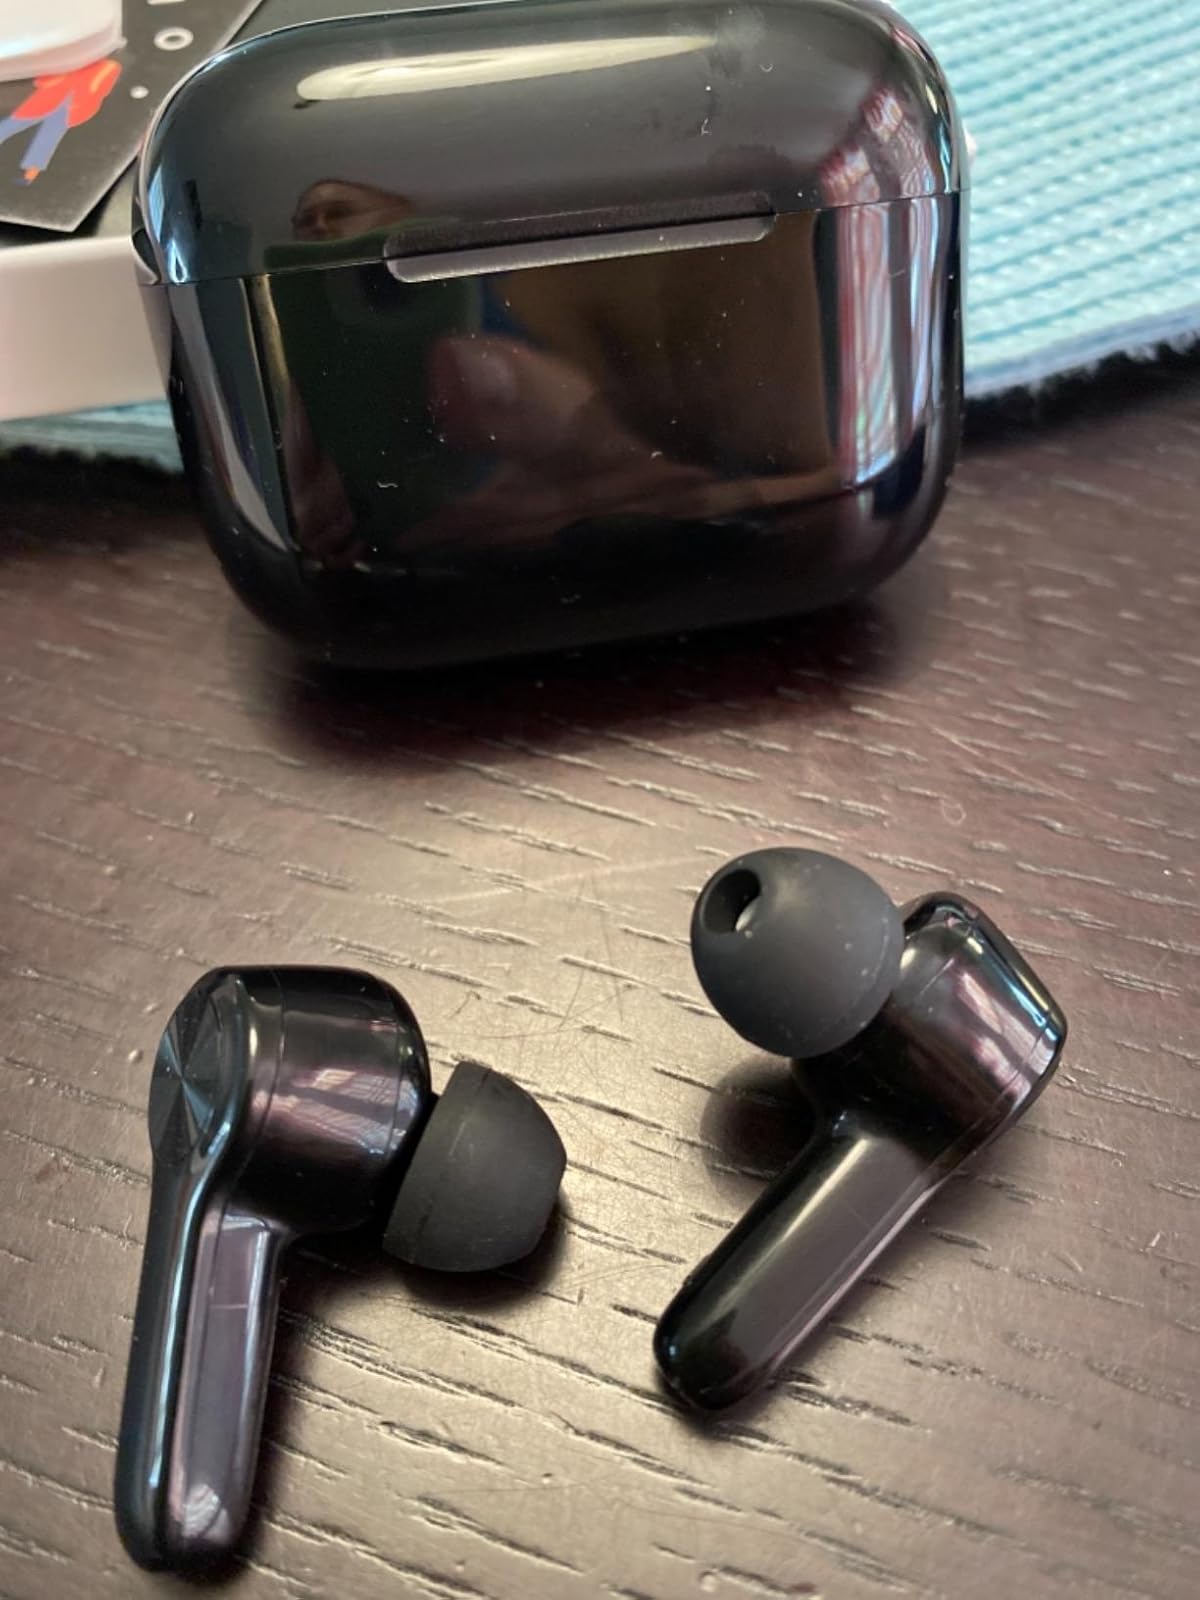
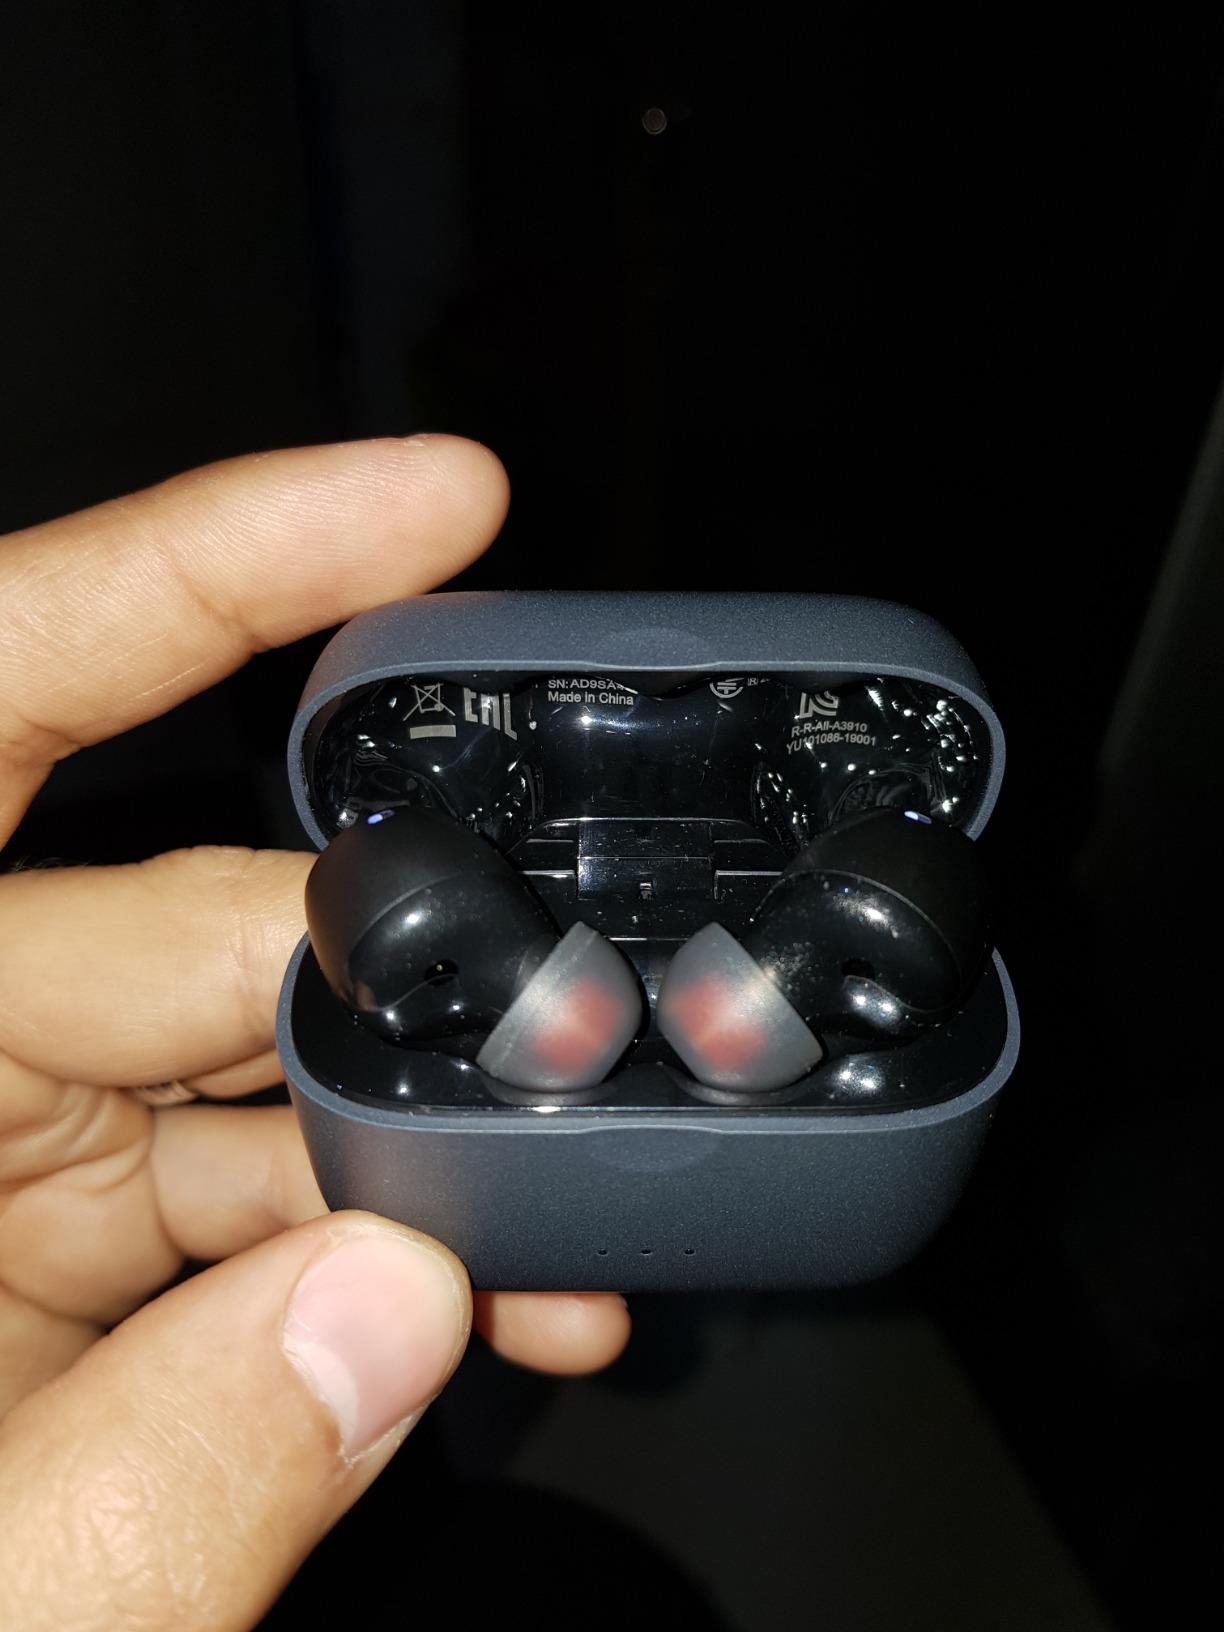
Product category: earbuds
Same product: no